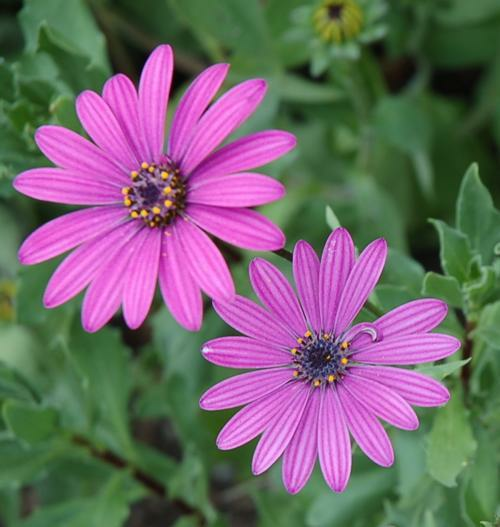
Flower: osteospermum